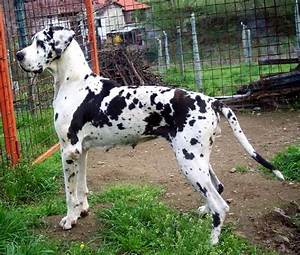
Label: cane